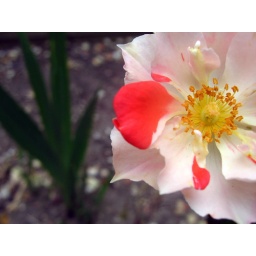
As in flower names lol. Pink and pink